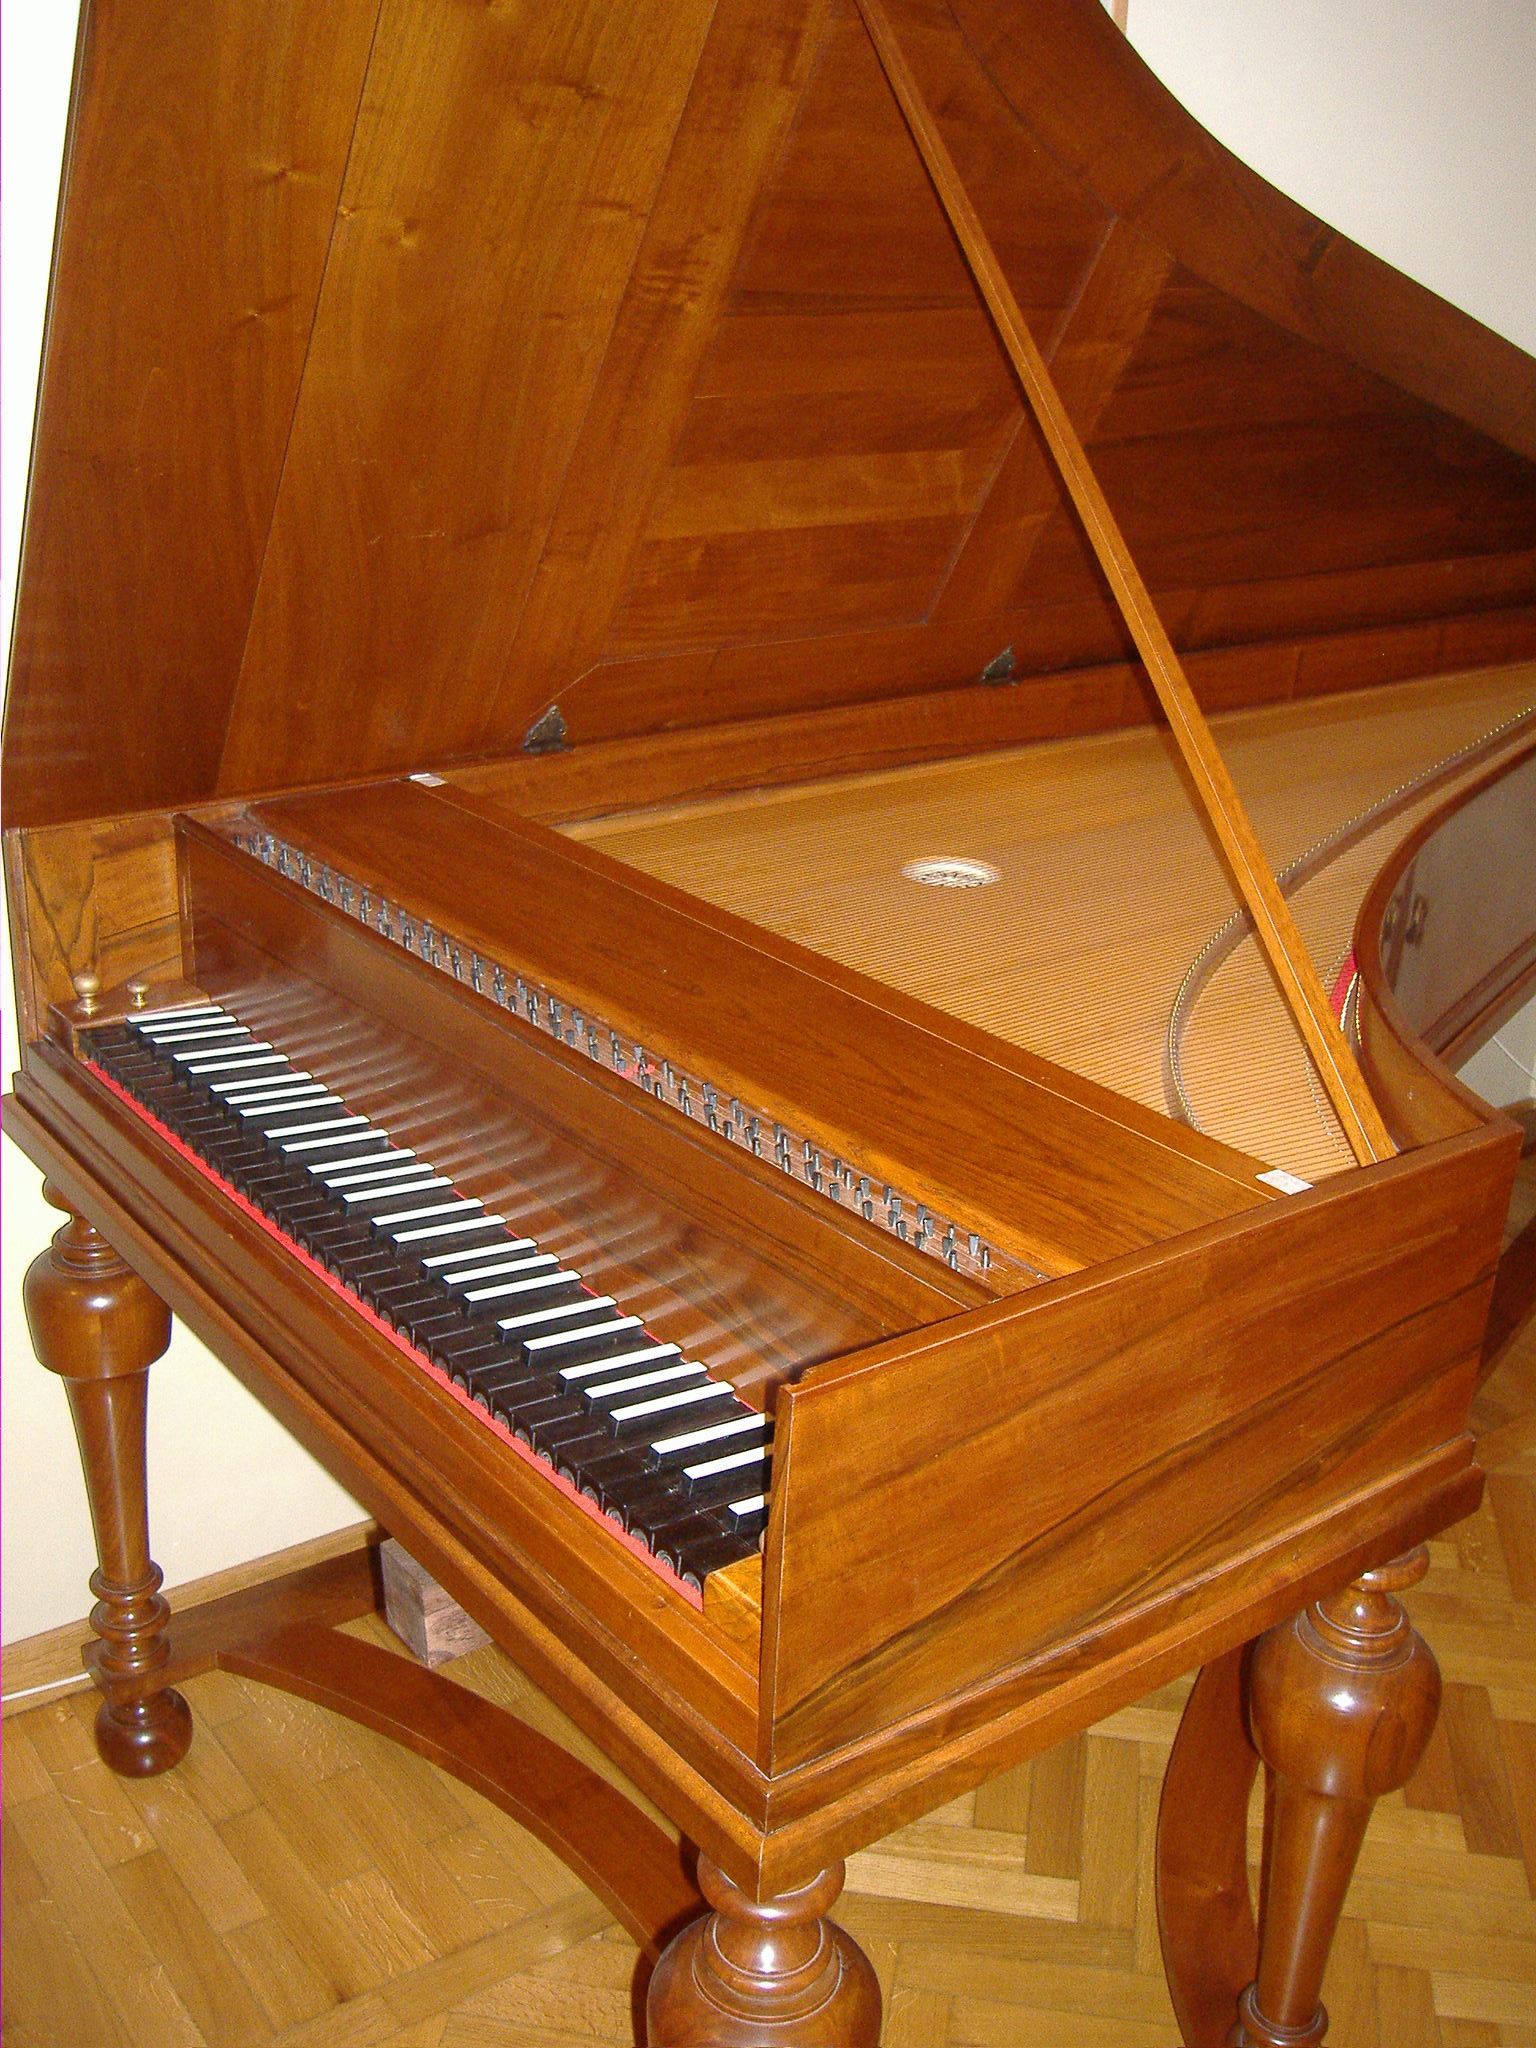
music, wood, keyboard, technology, piano, musical instrument, hardwood, strings, varnish, grand piano, spinet, wood stain, fortepiano, harpsichord, celesta